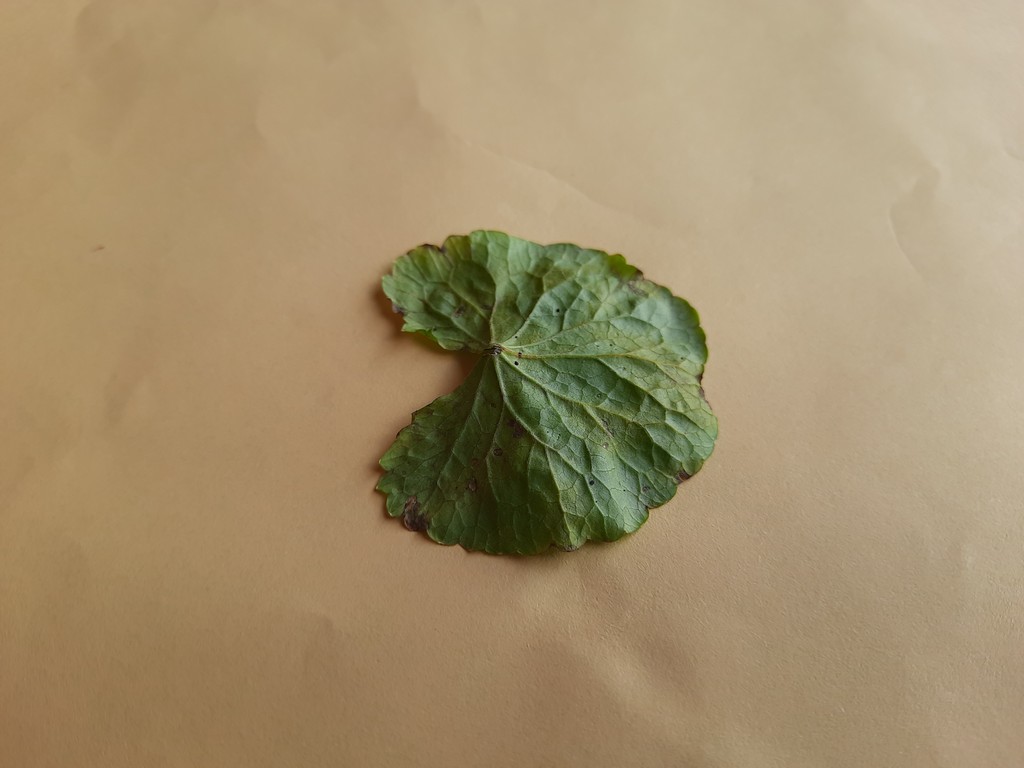
Label: Unhealthy